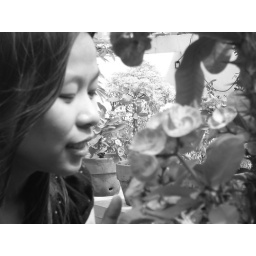
Just a picture of Karen and some flowers kinda think she's really cute in this one